Metworst

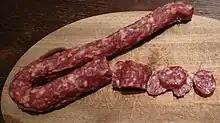
A "metworst" from Groningen.

Metworst or droge worst ("dry sausage") is a type of traditional Dutch sausage. The sausages have a strong flavor, and are made from raw minced pork which is then air dried.